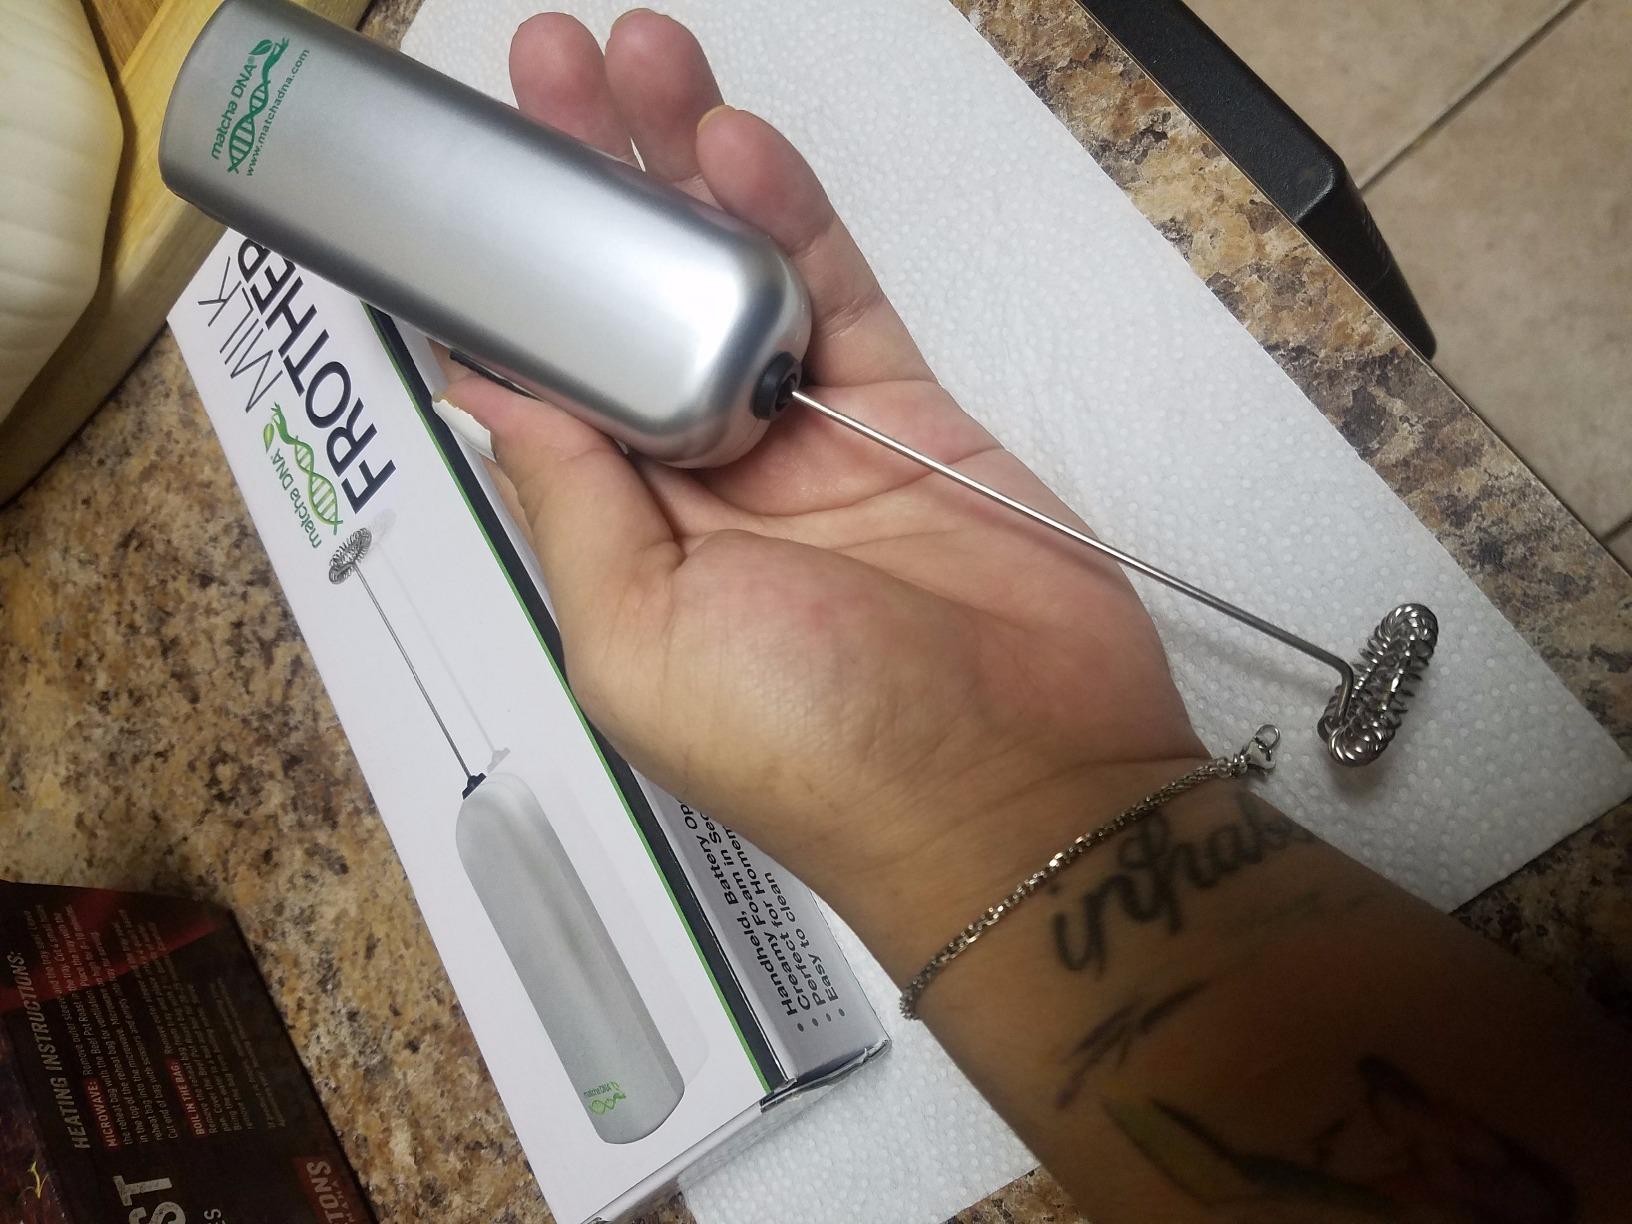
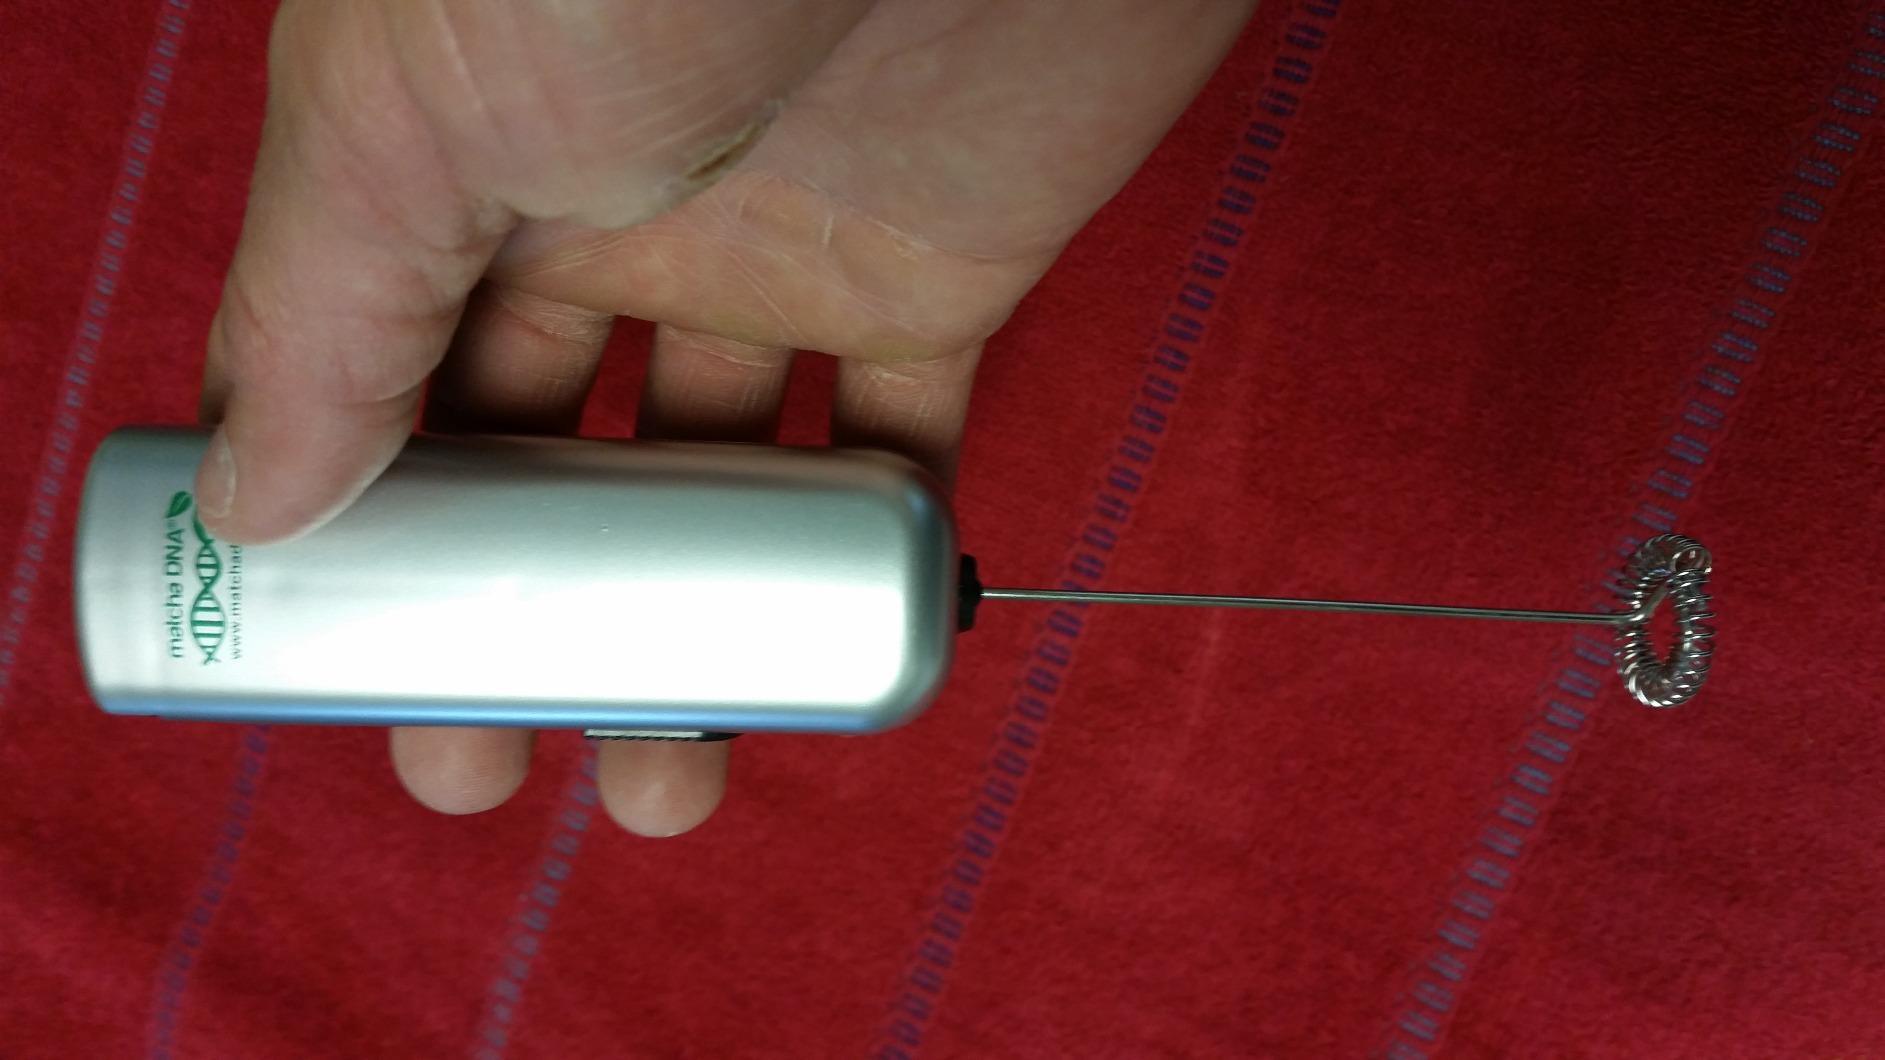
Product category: items_mixer
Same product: yes